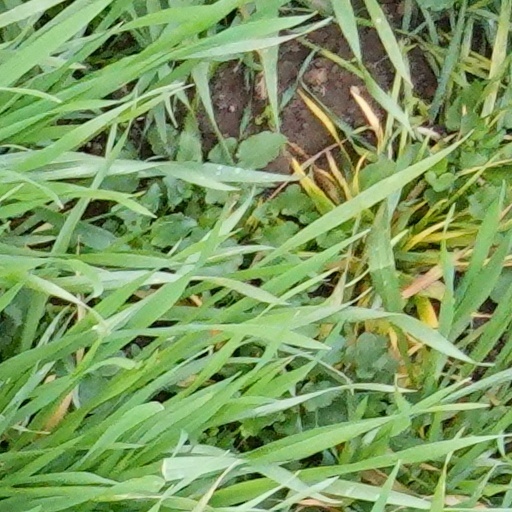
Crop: wheat